Aeronca C-3

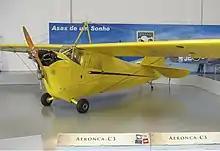
C-3 Master NC14630 at Museu Asas de Um Sonho, now TAM Museum, Brazil

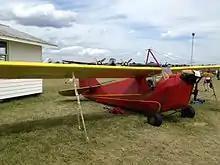
1931 Aeronca C-3 N11422 at Airventure 2013, Oshkosh, WI

The C-3's distinctive razorback design was drastically altered in 1935 with the appearance of the “roundback” C-3 Master. Retaining the tubular fuselage frame construction, the C-3 Master featured a smaller vertical stabilizer and rudder with a “filled out” fuselage shape that created the new “roundback” appearance and improved the airflow over the tail. It featured an enclosed cabin with a proper door (brakes and wing light still cost extra), and a revised undercarriage dispensing with external struts in favour of a neater arrangement largely hidden in the fuselage. The 1935 C-3 Master was priced at only $1,895—just a few hundred dollars more than the primitive C-2 of 1930. The low price generated significant sales; 128 C-3 Masters were built in 1935 alone (of 430 C-3s built in all), and the 500th Aeronca aircraft also rolled off the assembly line that same year.